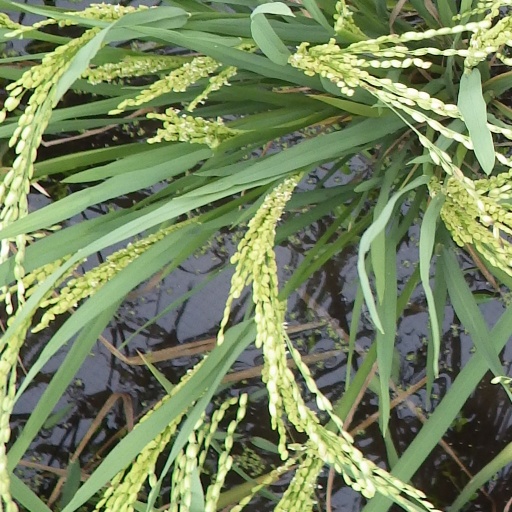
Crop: rice